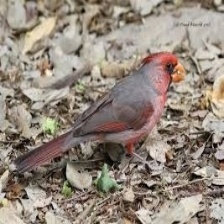
Species: PYRRHULOXIA
Scientific name: CARDINALIS SINUATUS